Mexico City

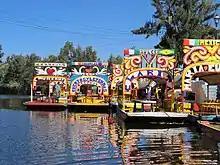
Trajineras in the canals of Xochimilco. Xochimilco and the historic center of Mexico City were declared a World Heritage Site in 1987.

On 19 September 1985, at 7:19am CST, the area was struck by the 1985 Mexico City earthquake. The earthquake proved to be a disaster politically for the one-party state government. The Mexican government was paralyzed by its own bureaucracy and corruption, forcing ordinary citizens to create and direct their own rescue efforts and to reconstruct much of the housing that was lost as well.